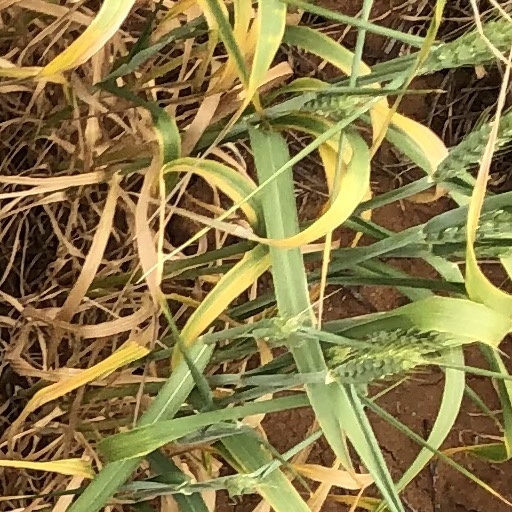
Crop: wheat